Albatros (1899)

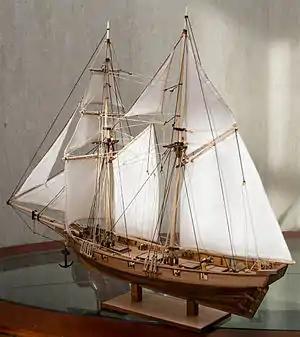
1:55 scale model

Albatros is a sailing ketch built in the Netherlands in 1899. Trading as a cargo sailing ship until 1996, she is now used as a training vessel.